German submarine U-873

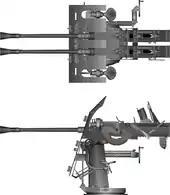
Twin 3.7 cm Flak M42U guns on the DLM 42U mount

German Type IX submarine had arrived at Portsmouth the day before "U-873" arrived, and arrived the following day. The German Type X submarine arrived on 19 May. Possessions of the crews of these U-boats had been scattered by the prize crews in the process of searching for intelligence information and evidence of sabotage. Upon arrival at Portsmouth the U-boat crews were sent to Portsmouth Naval Prison for interrogation by the Office of Naval Intelligence (ONI). Subsequent investigation concluded personal possessions of the U-boat crewmen were looted contrary to provisions of the Geneva Convention.